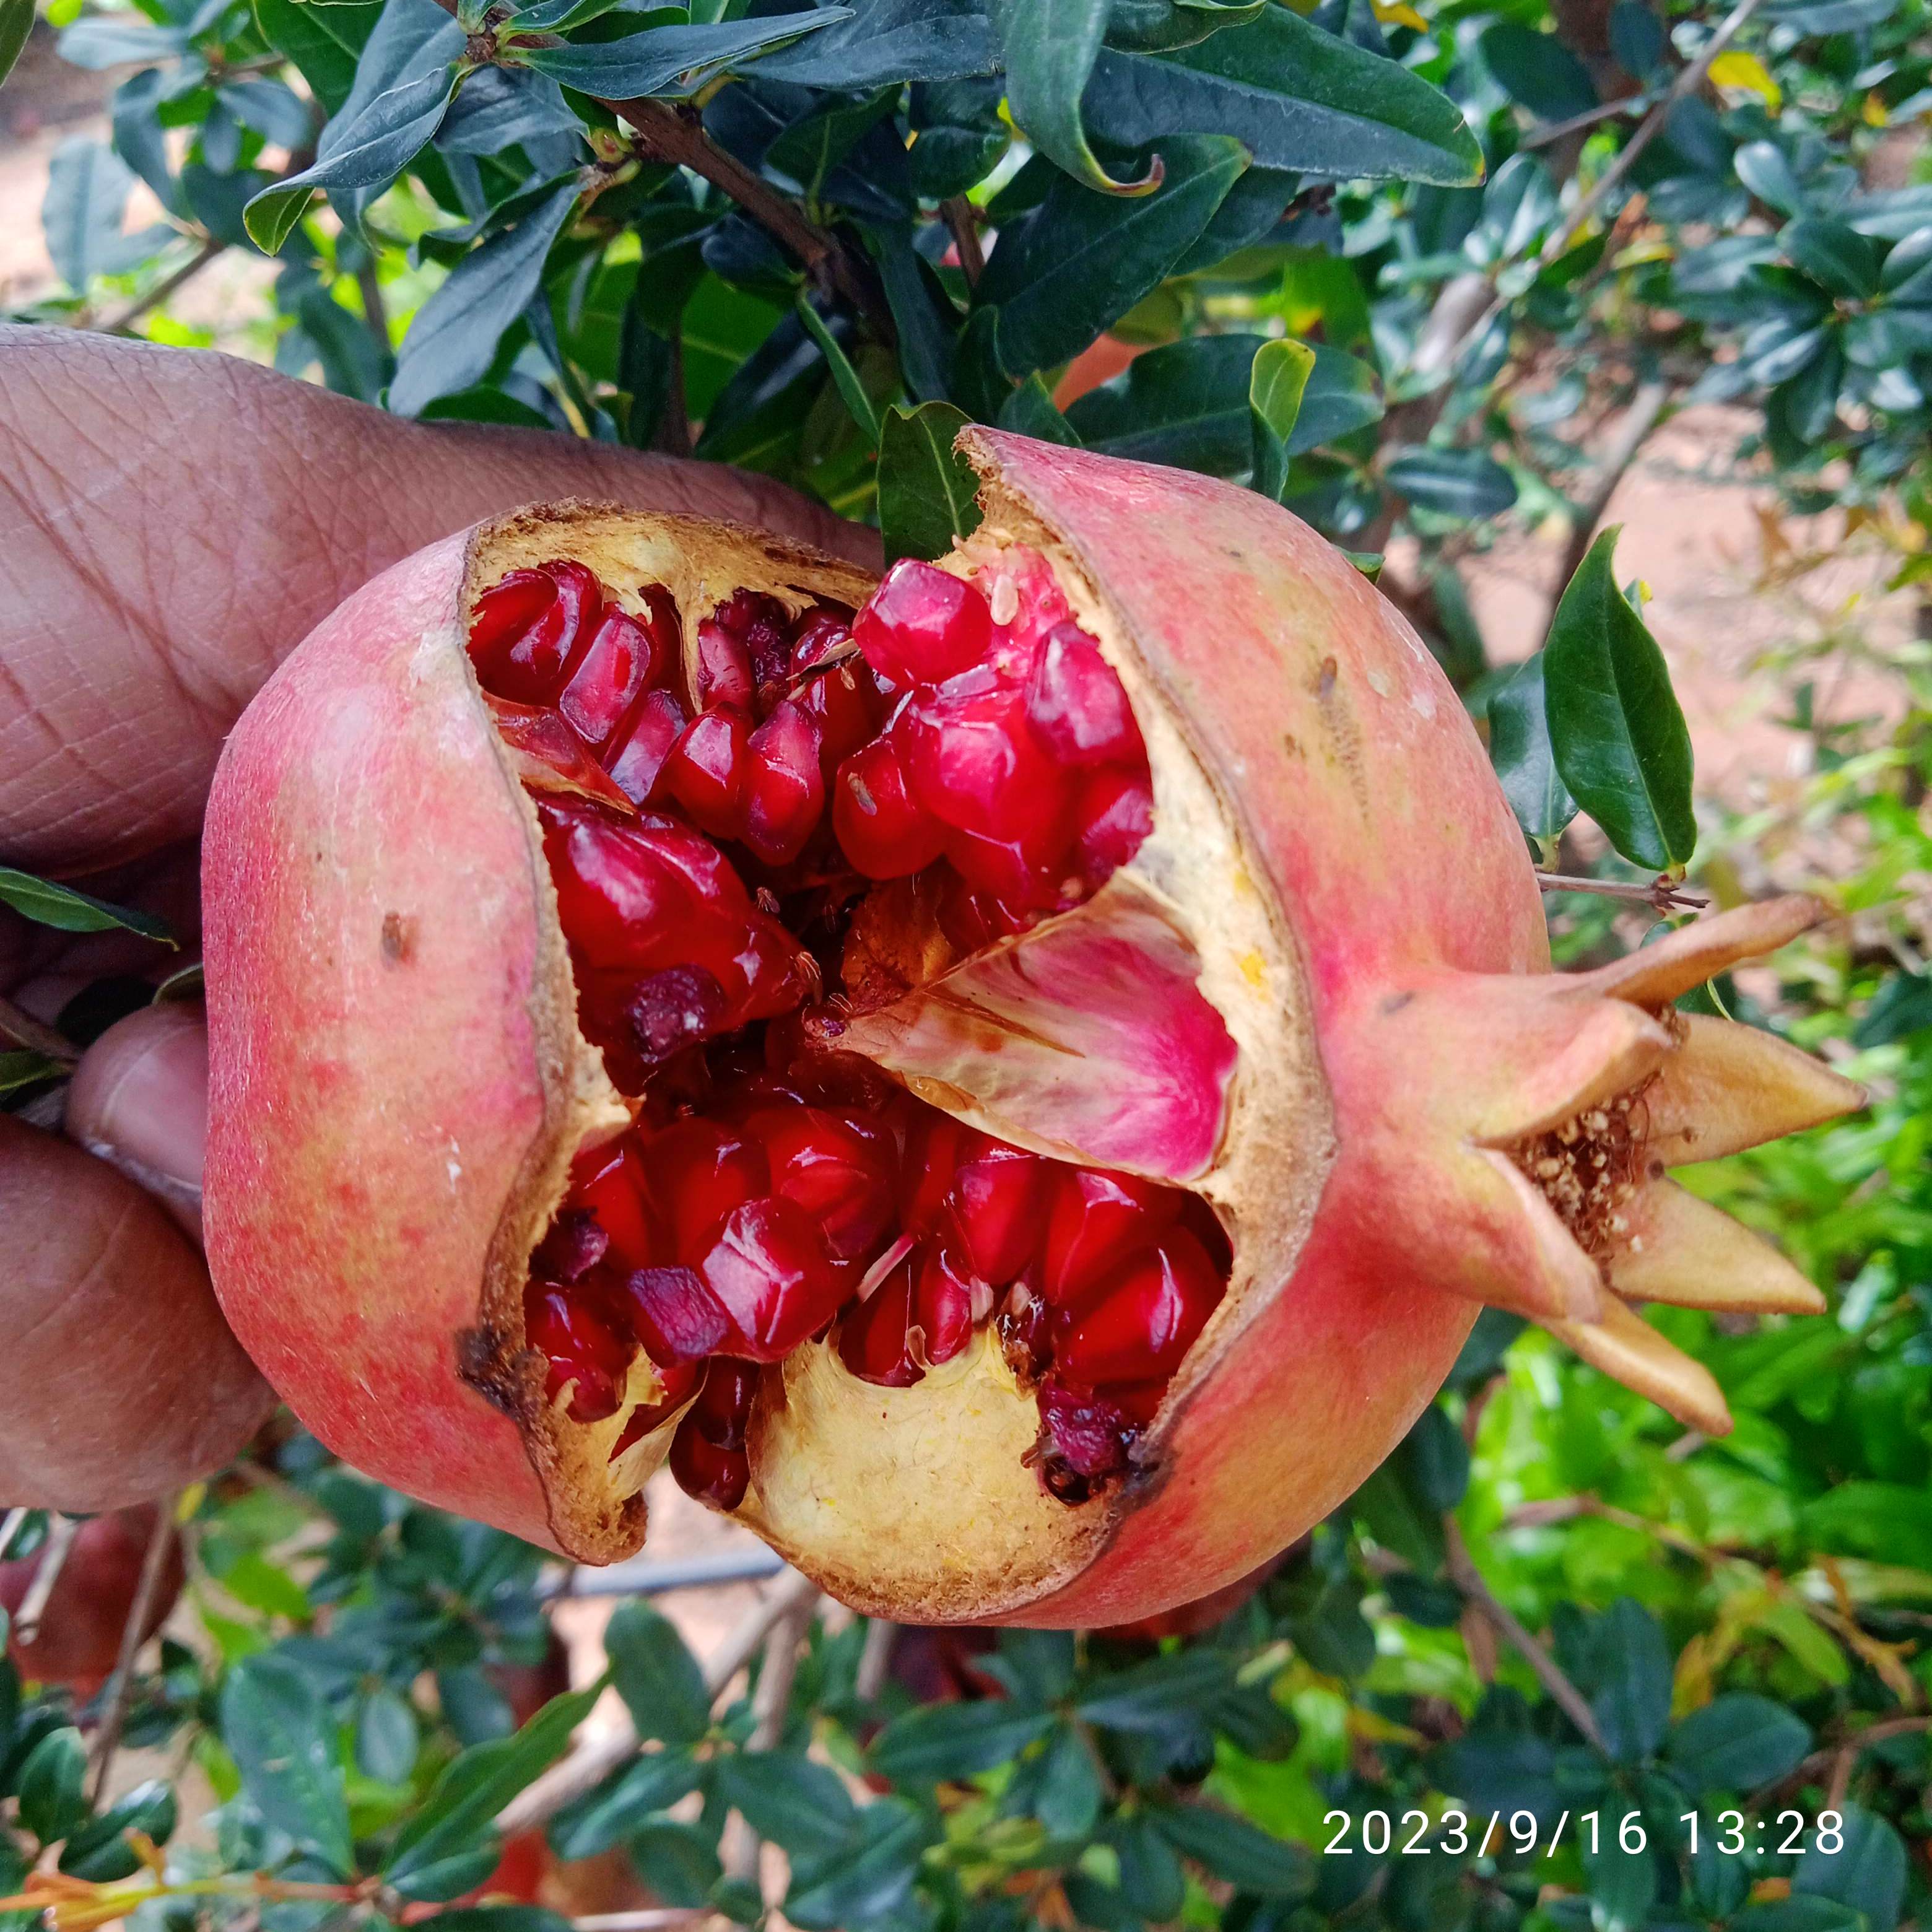
Label: Bacterial_Blight